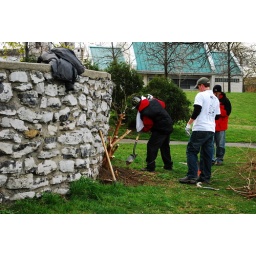
volunteers edging around a stone wall